Friday the 13th Part VIII: Jason Takes Manhattan

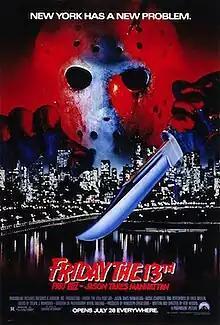
Theatrical release poster

Friday the 13th Part VIII: Jason Takes Manhattan is a 1989 American slasher film written and directed by Rob Hedden. The eighth installment in the "Friday the 13th" franchise and a sequel to "" (1988), it stars Jensen Daggett, Scott Reeves, Peter Mark Richman, and Kane Hodder reprising his role as Jason Voorhees from the previous film. Set one year after the events of "The New Blood", the film follows Jason as he stalks a group of teenagers on a boat to New York City. It was the final film in the series to be distributed by Paramount Pictures in the United States until 2009, with the subsequent "Friday the 13th" installments being distributed by New Line Cinema.